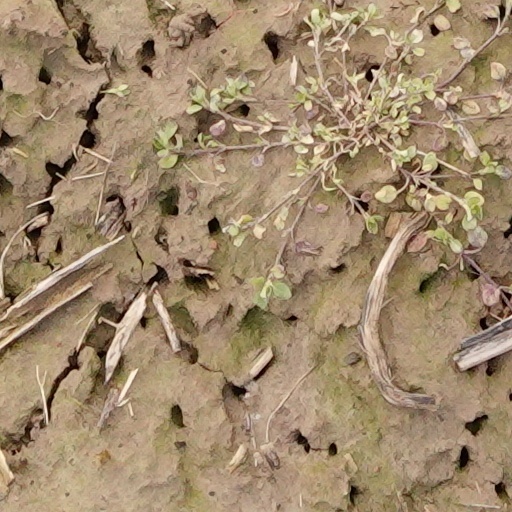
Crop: wheat